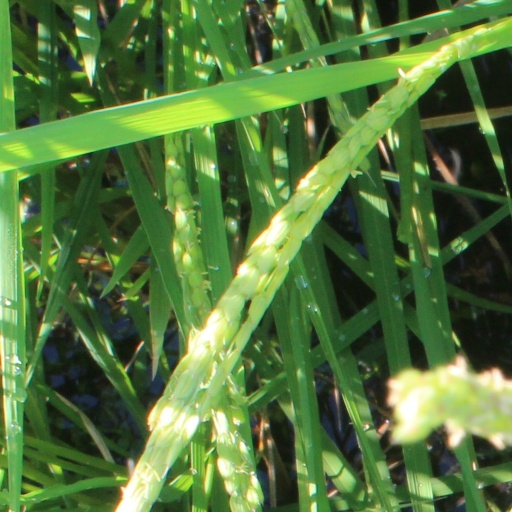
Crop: rice